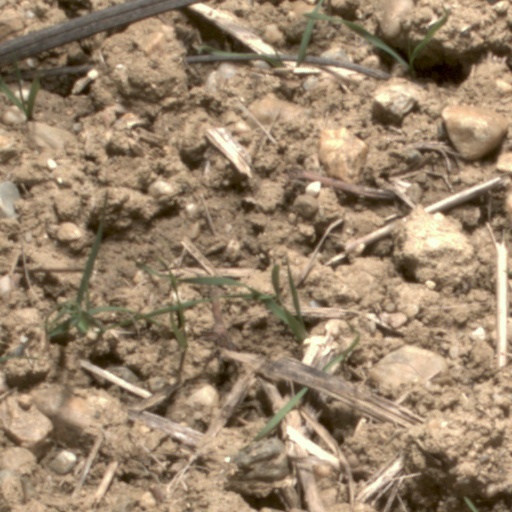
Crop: wheat